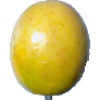
Label: maracuja